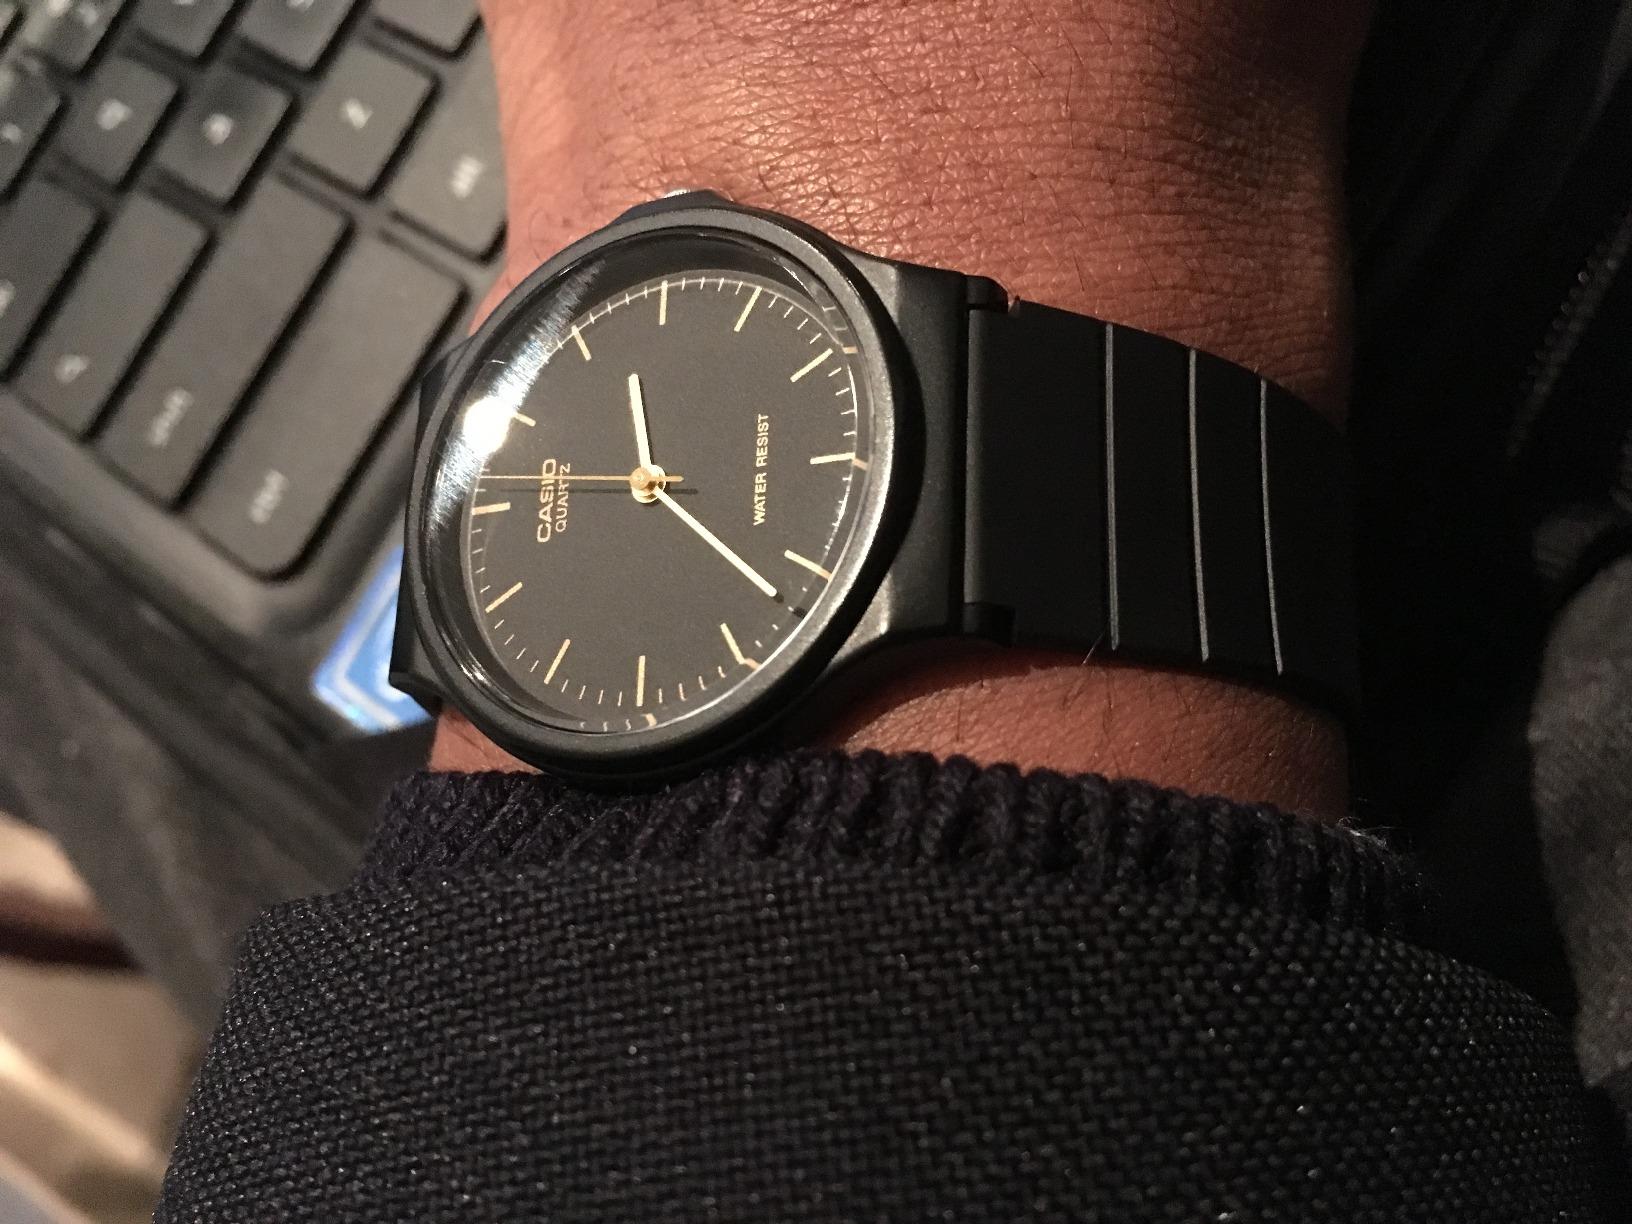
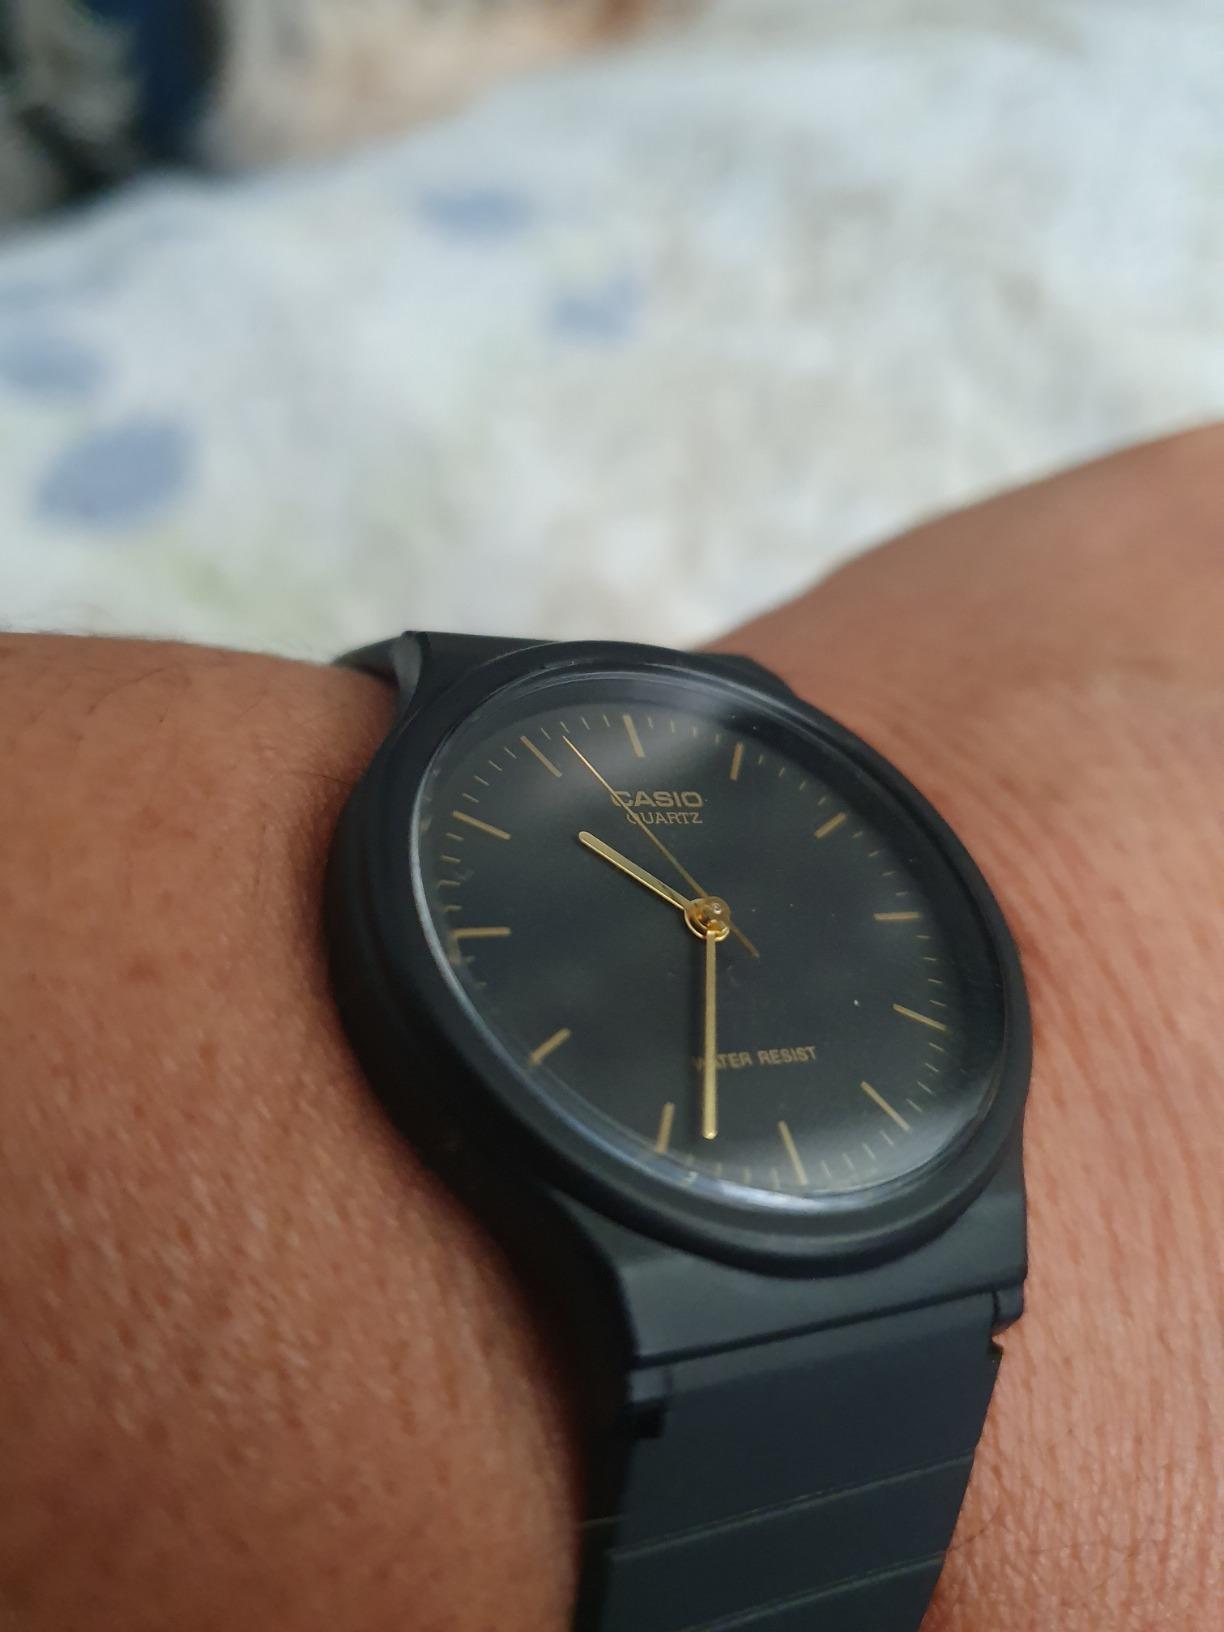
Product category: accessories_watch
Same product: yes